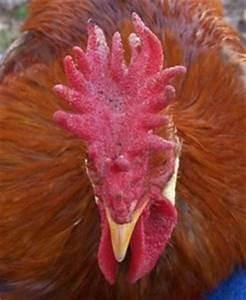
chicken